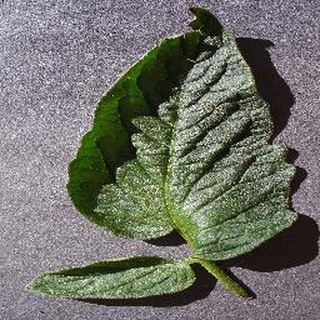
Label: healthy_tomato